Holborn Viaduct railway station

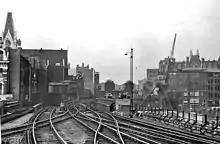
The rail approach to Holborn Viaduct in 1953

The Holborn Viaduct Hotel was designed by Lewis H. Isaacs, and opened on 17 November 1877. It was so well-integrated with the station that it was difficult for the casual traveller in central London to spot the main entrance.